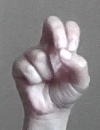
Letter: gaaf